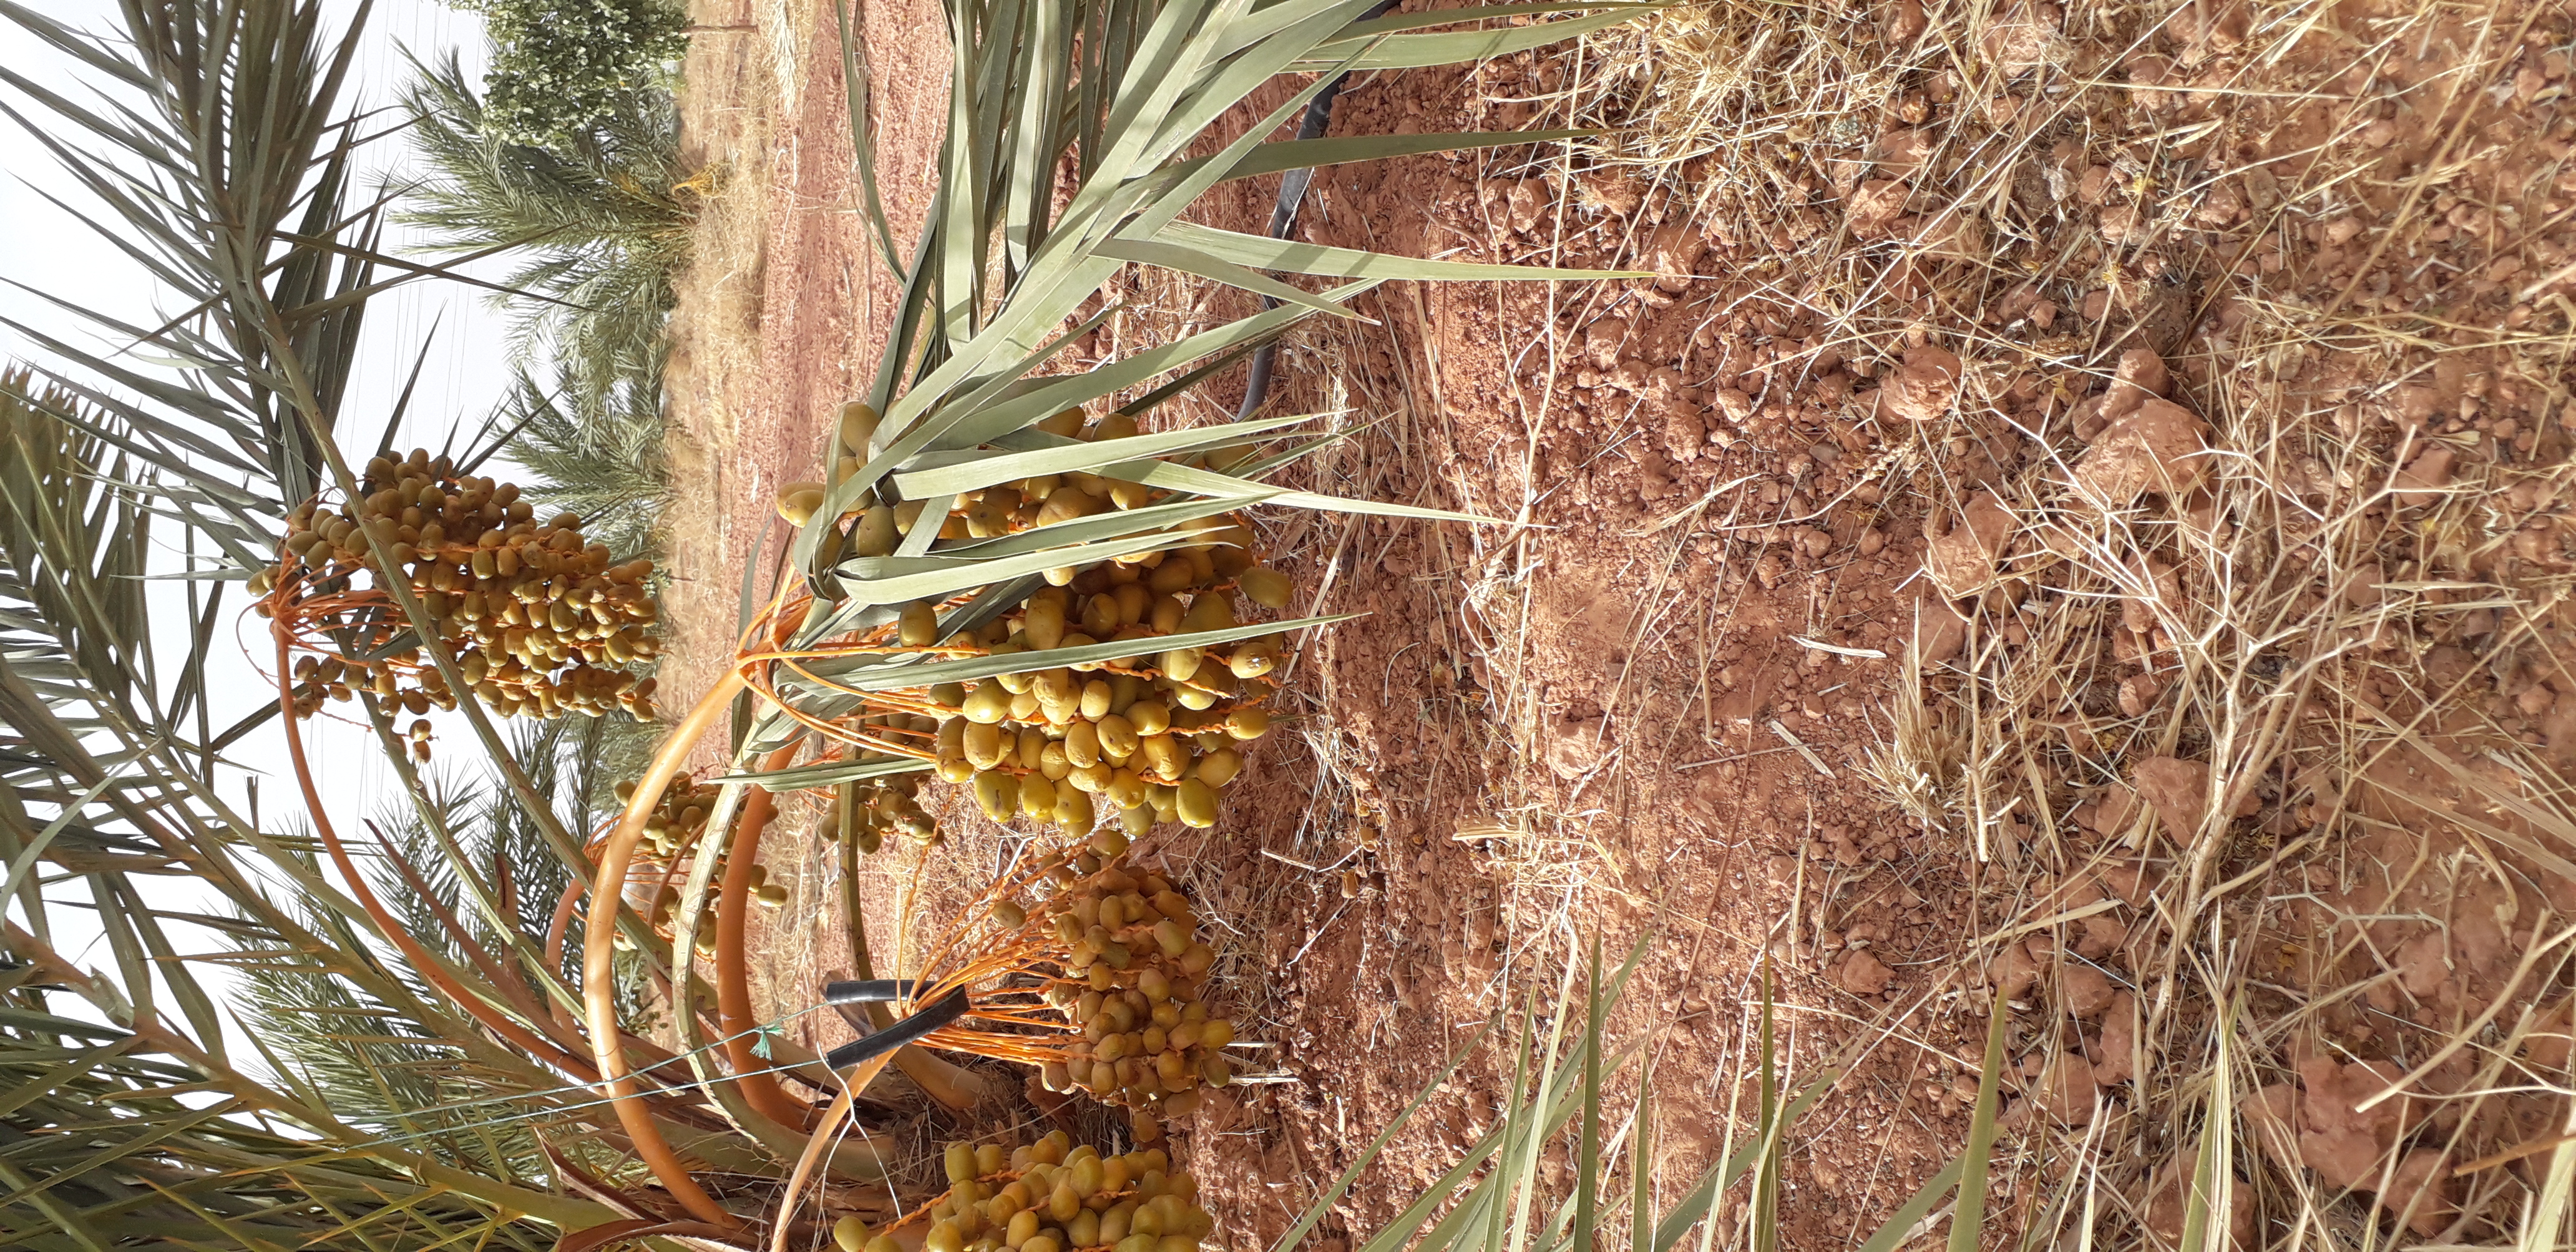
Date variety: Boufagous